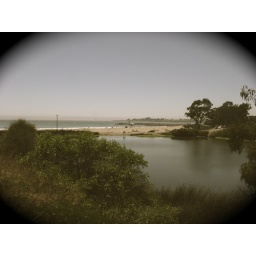
a view from above the beach from the hill